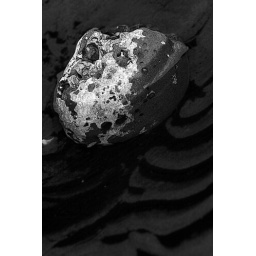
A pitted, worn stone caught in a seashore puddle with contrasting bands of black sand.